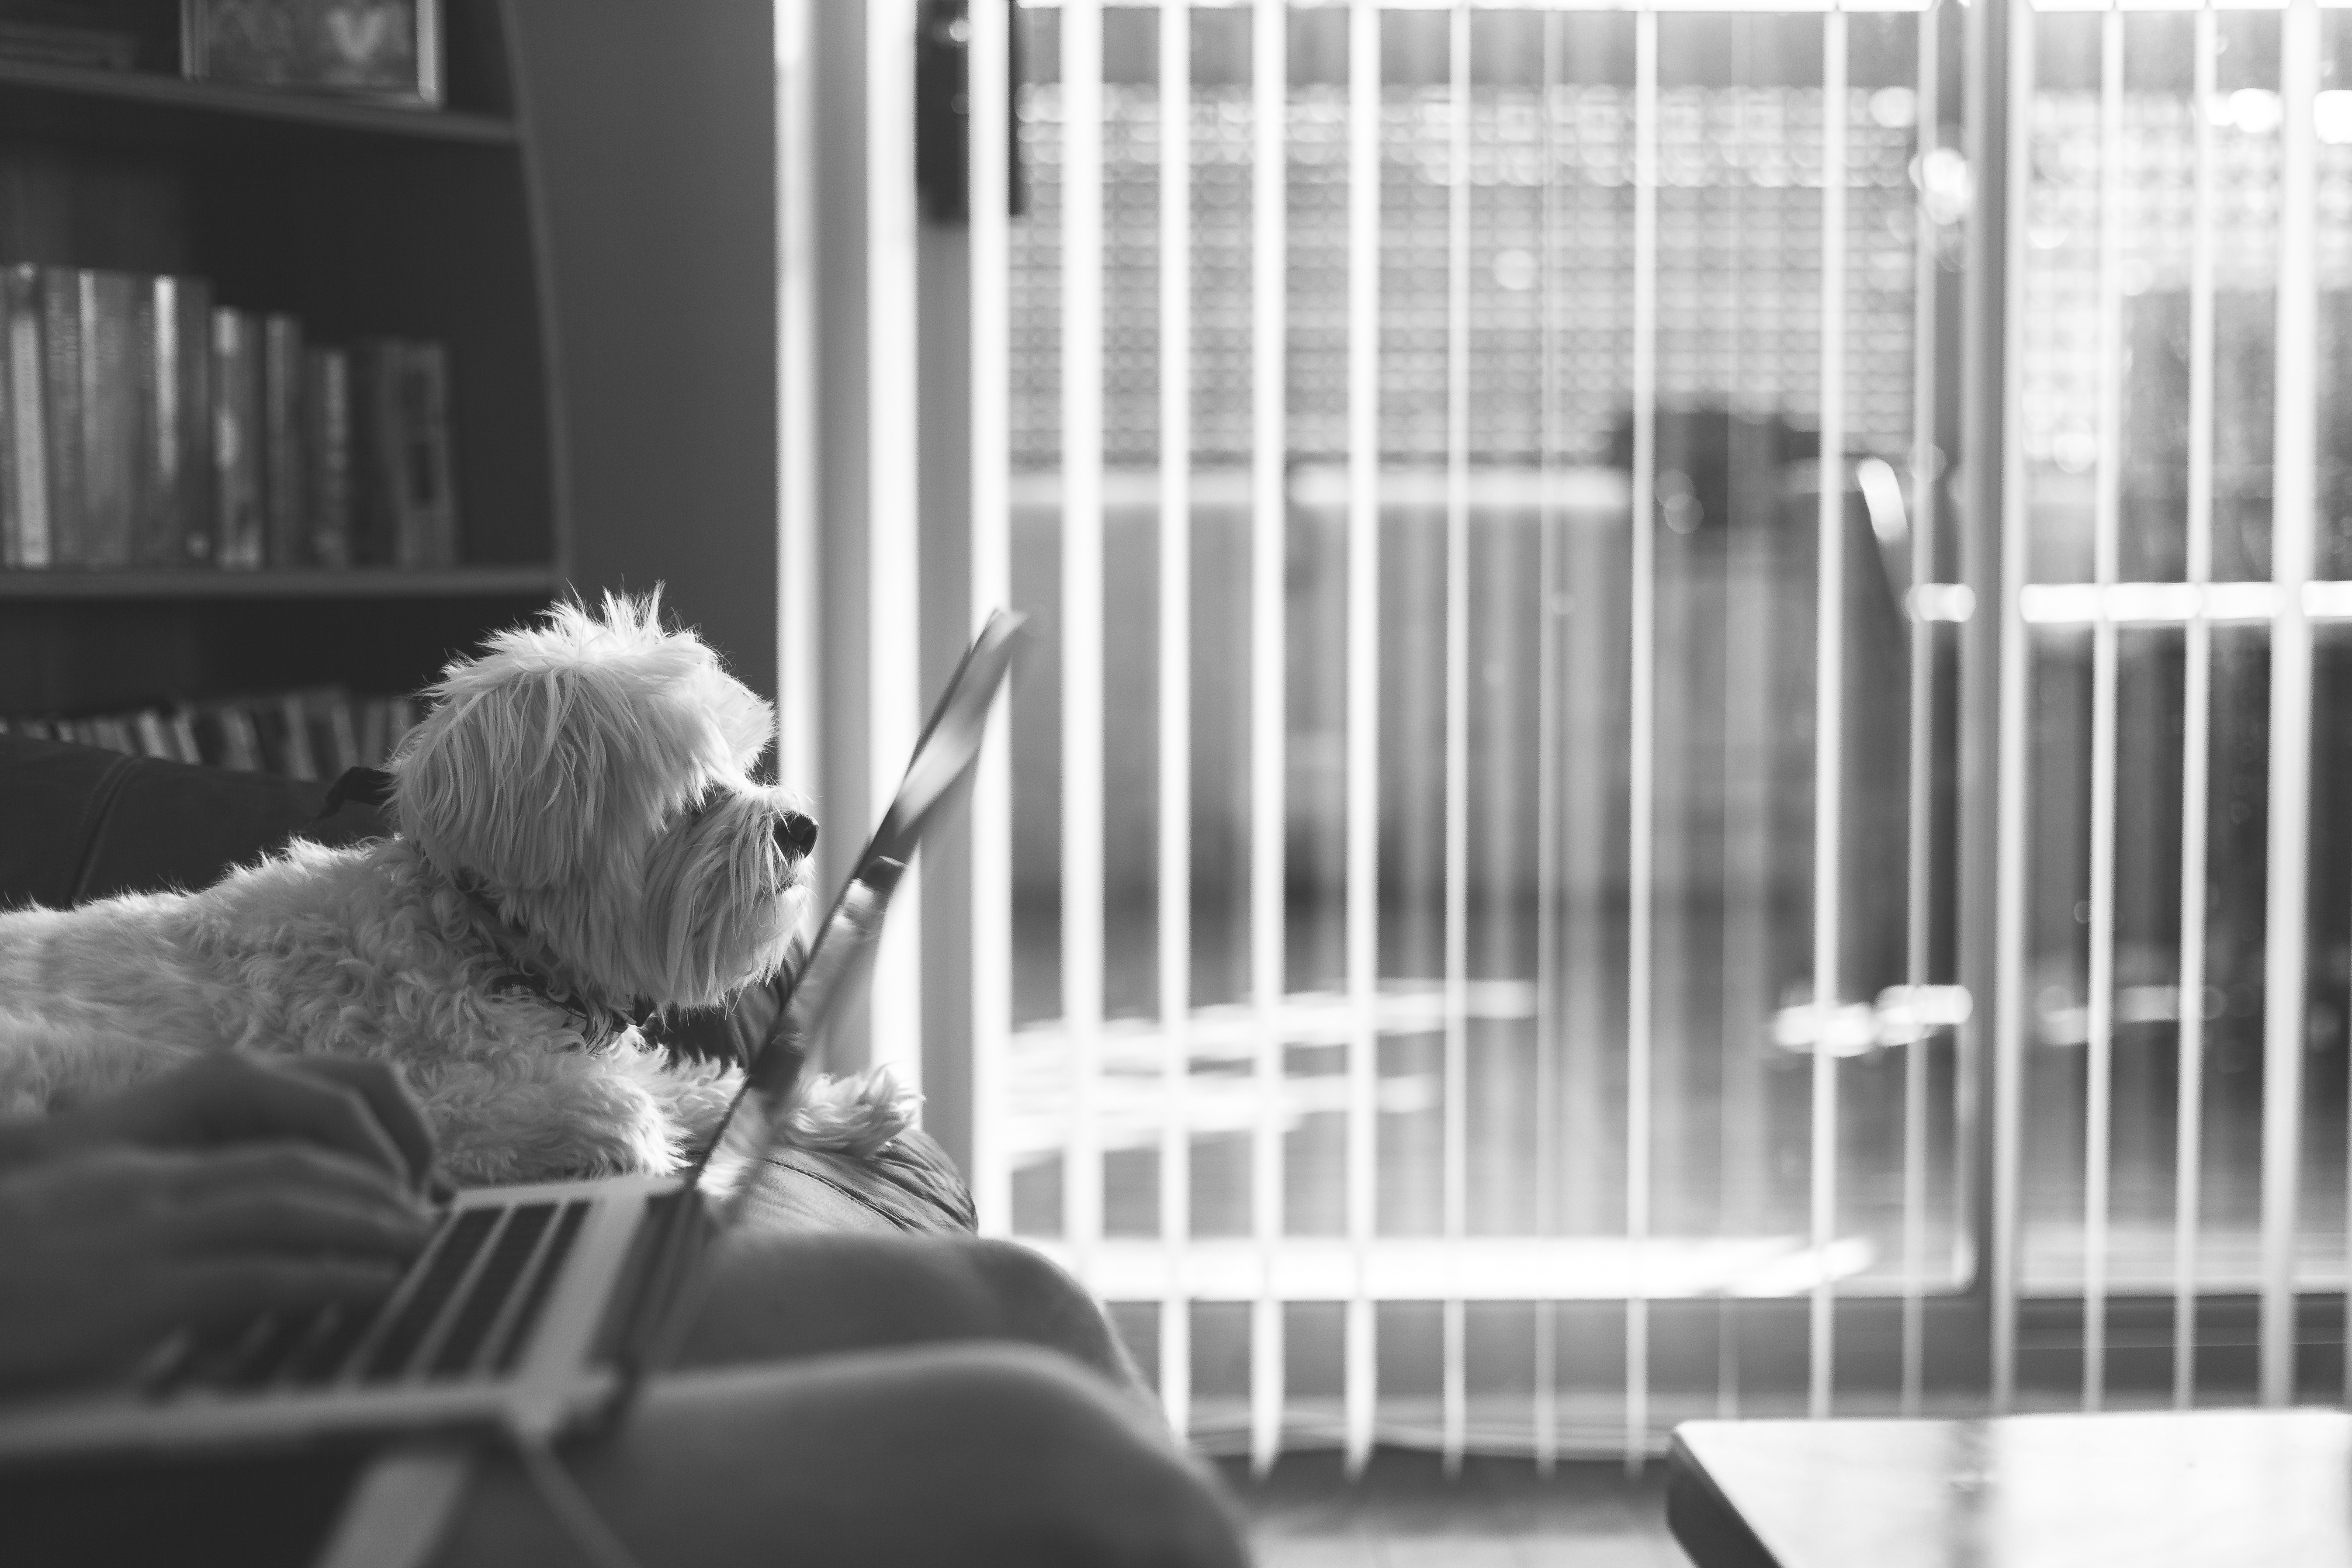
white, black, black and white, snapshot, monochrome photography, monochrome, photography, child, style